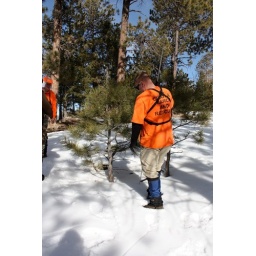
Checking around base of tree